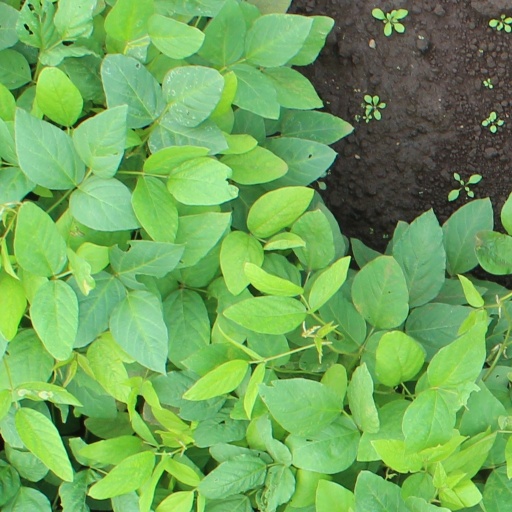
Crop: soybean